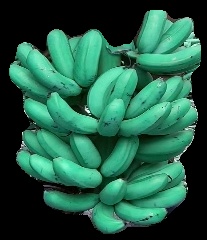
Variety: rasbale
Grade: grade1